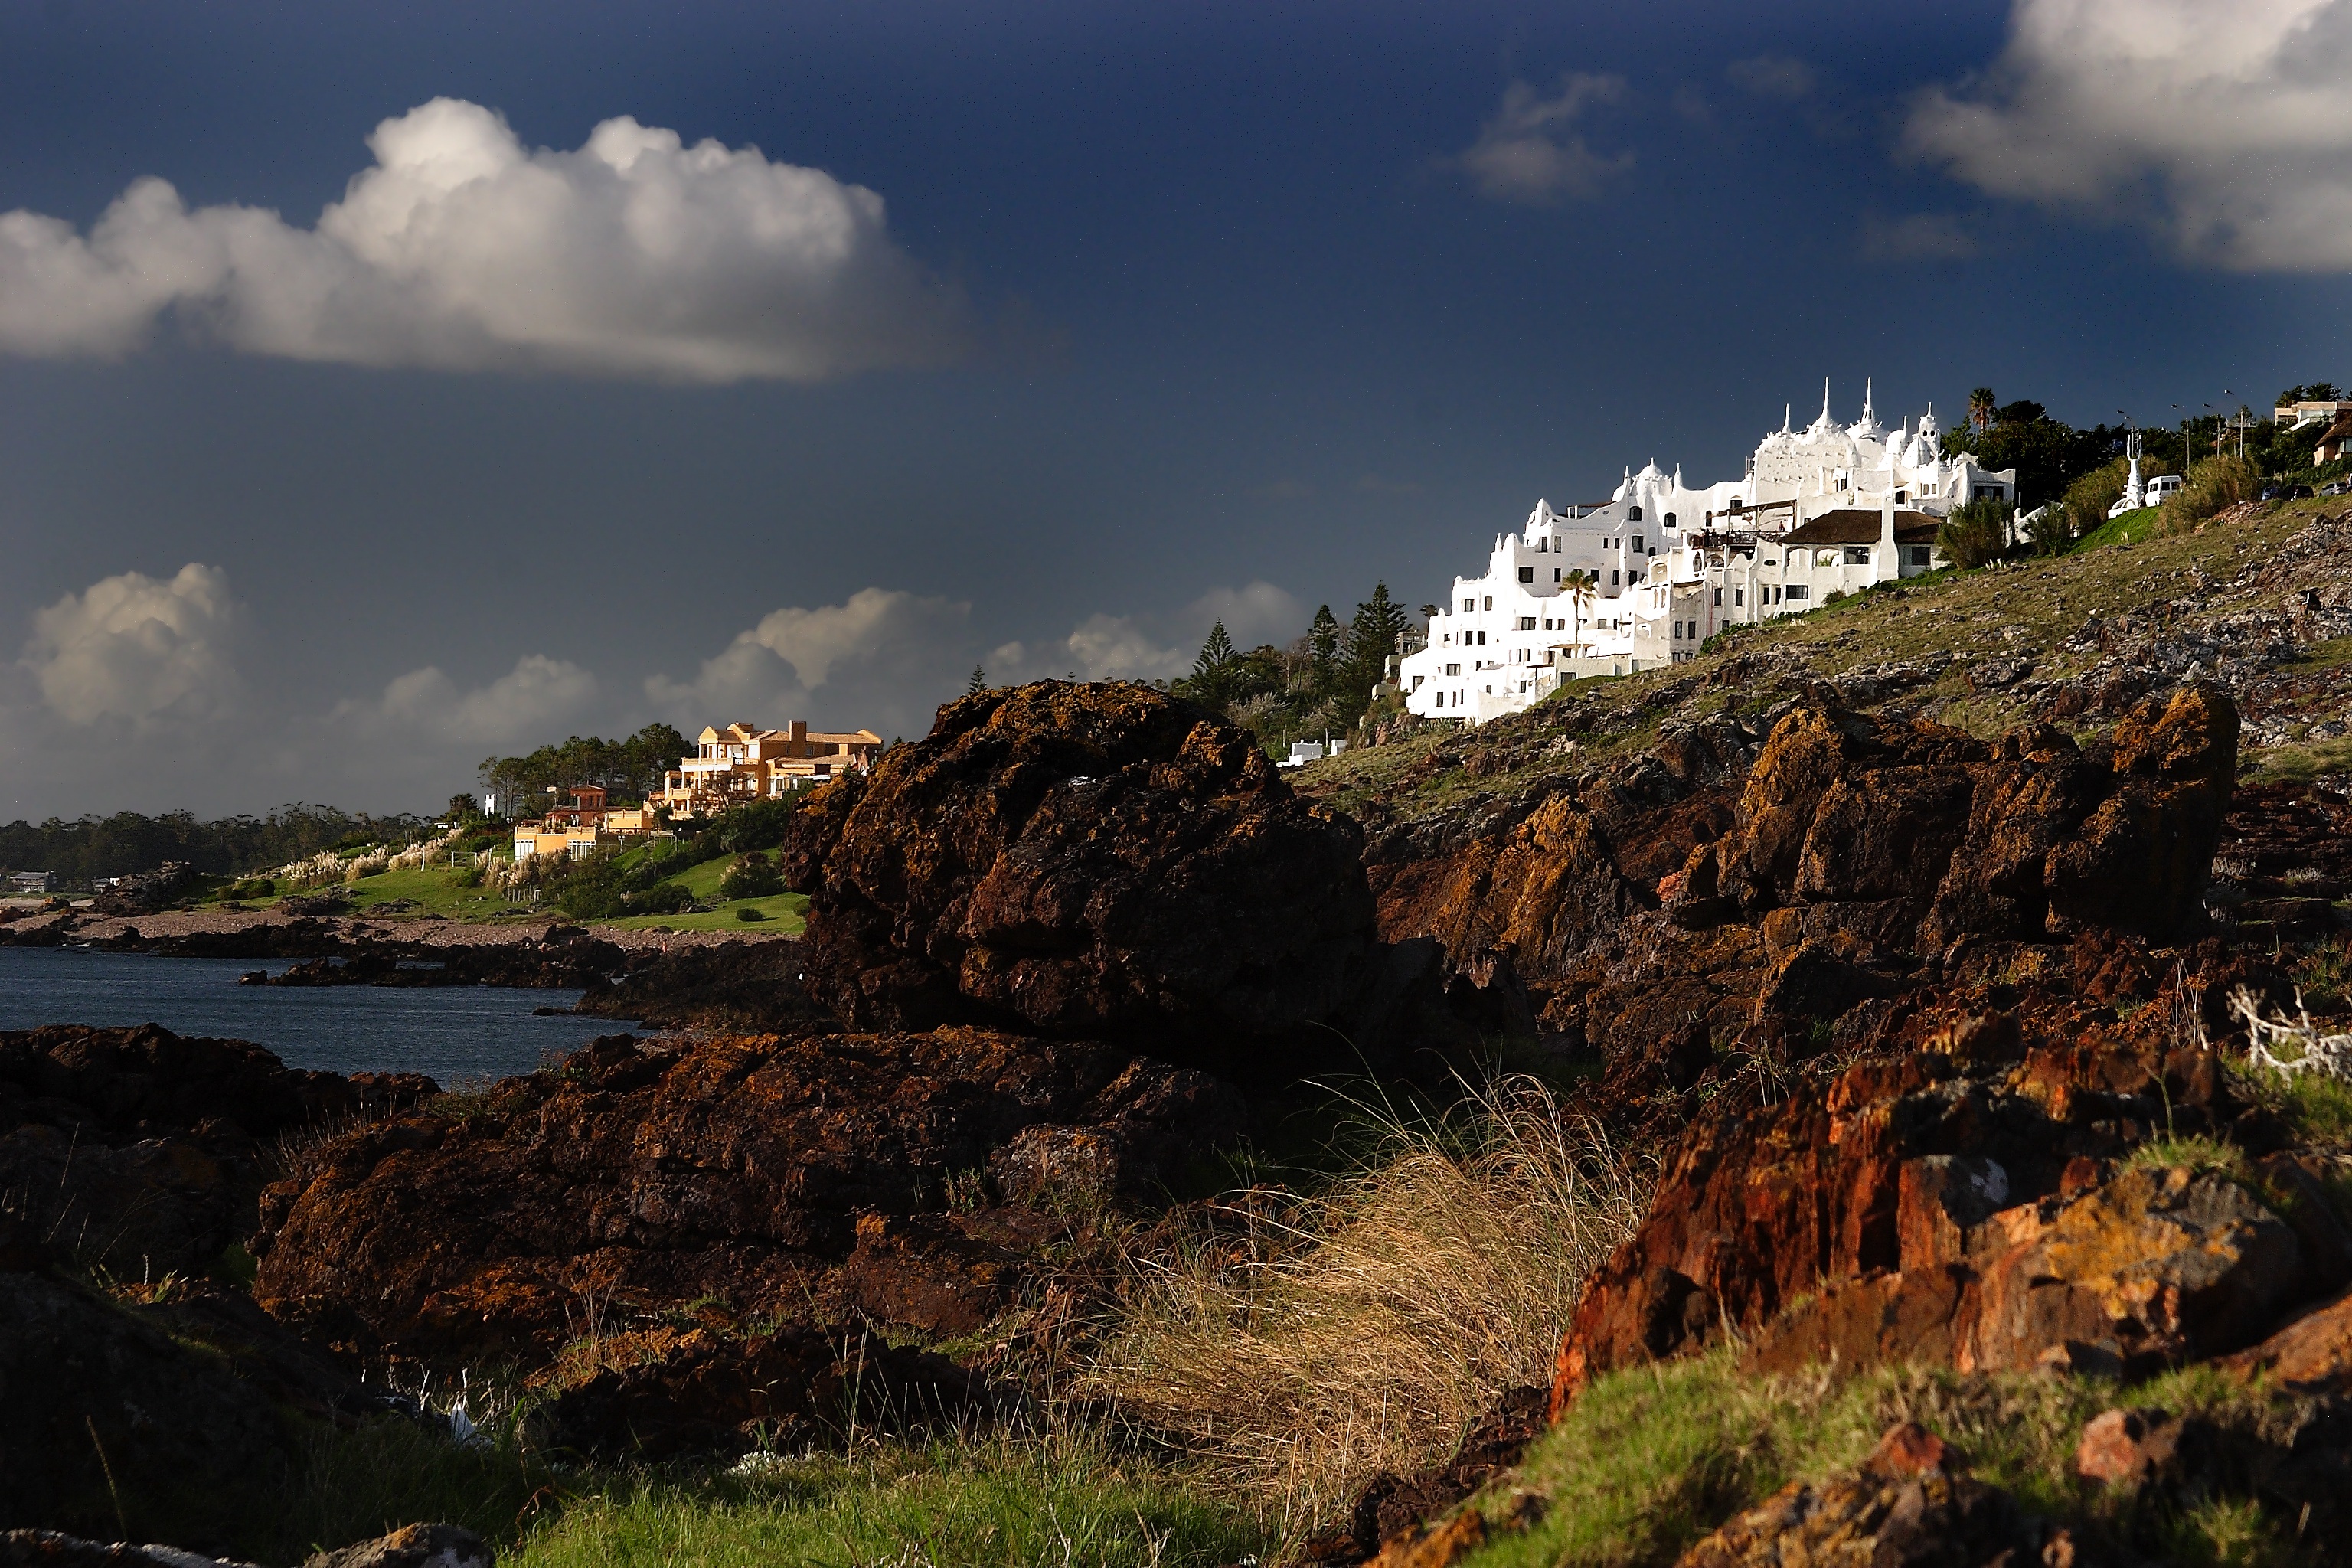
landscape, sea, coast, nature, rock, ocean, mountain, cloud, hill, shore, wave, cliff, cove, bay, tourism, terrain, landscapes, south america, cape, uruguay, landform, house people, geographical feature, p ez vilar